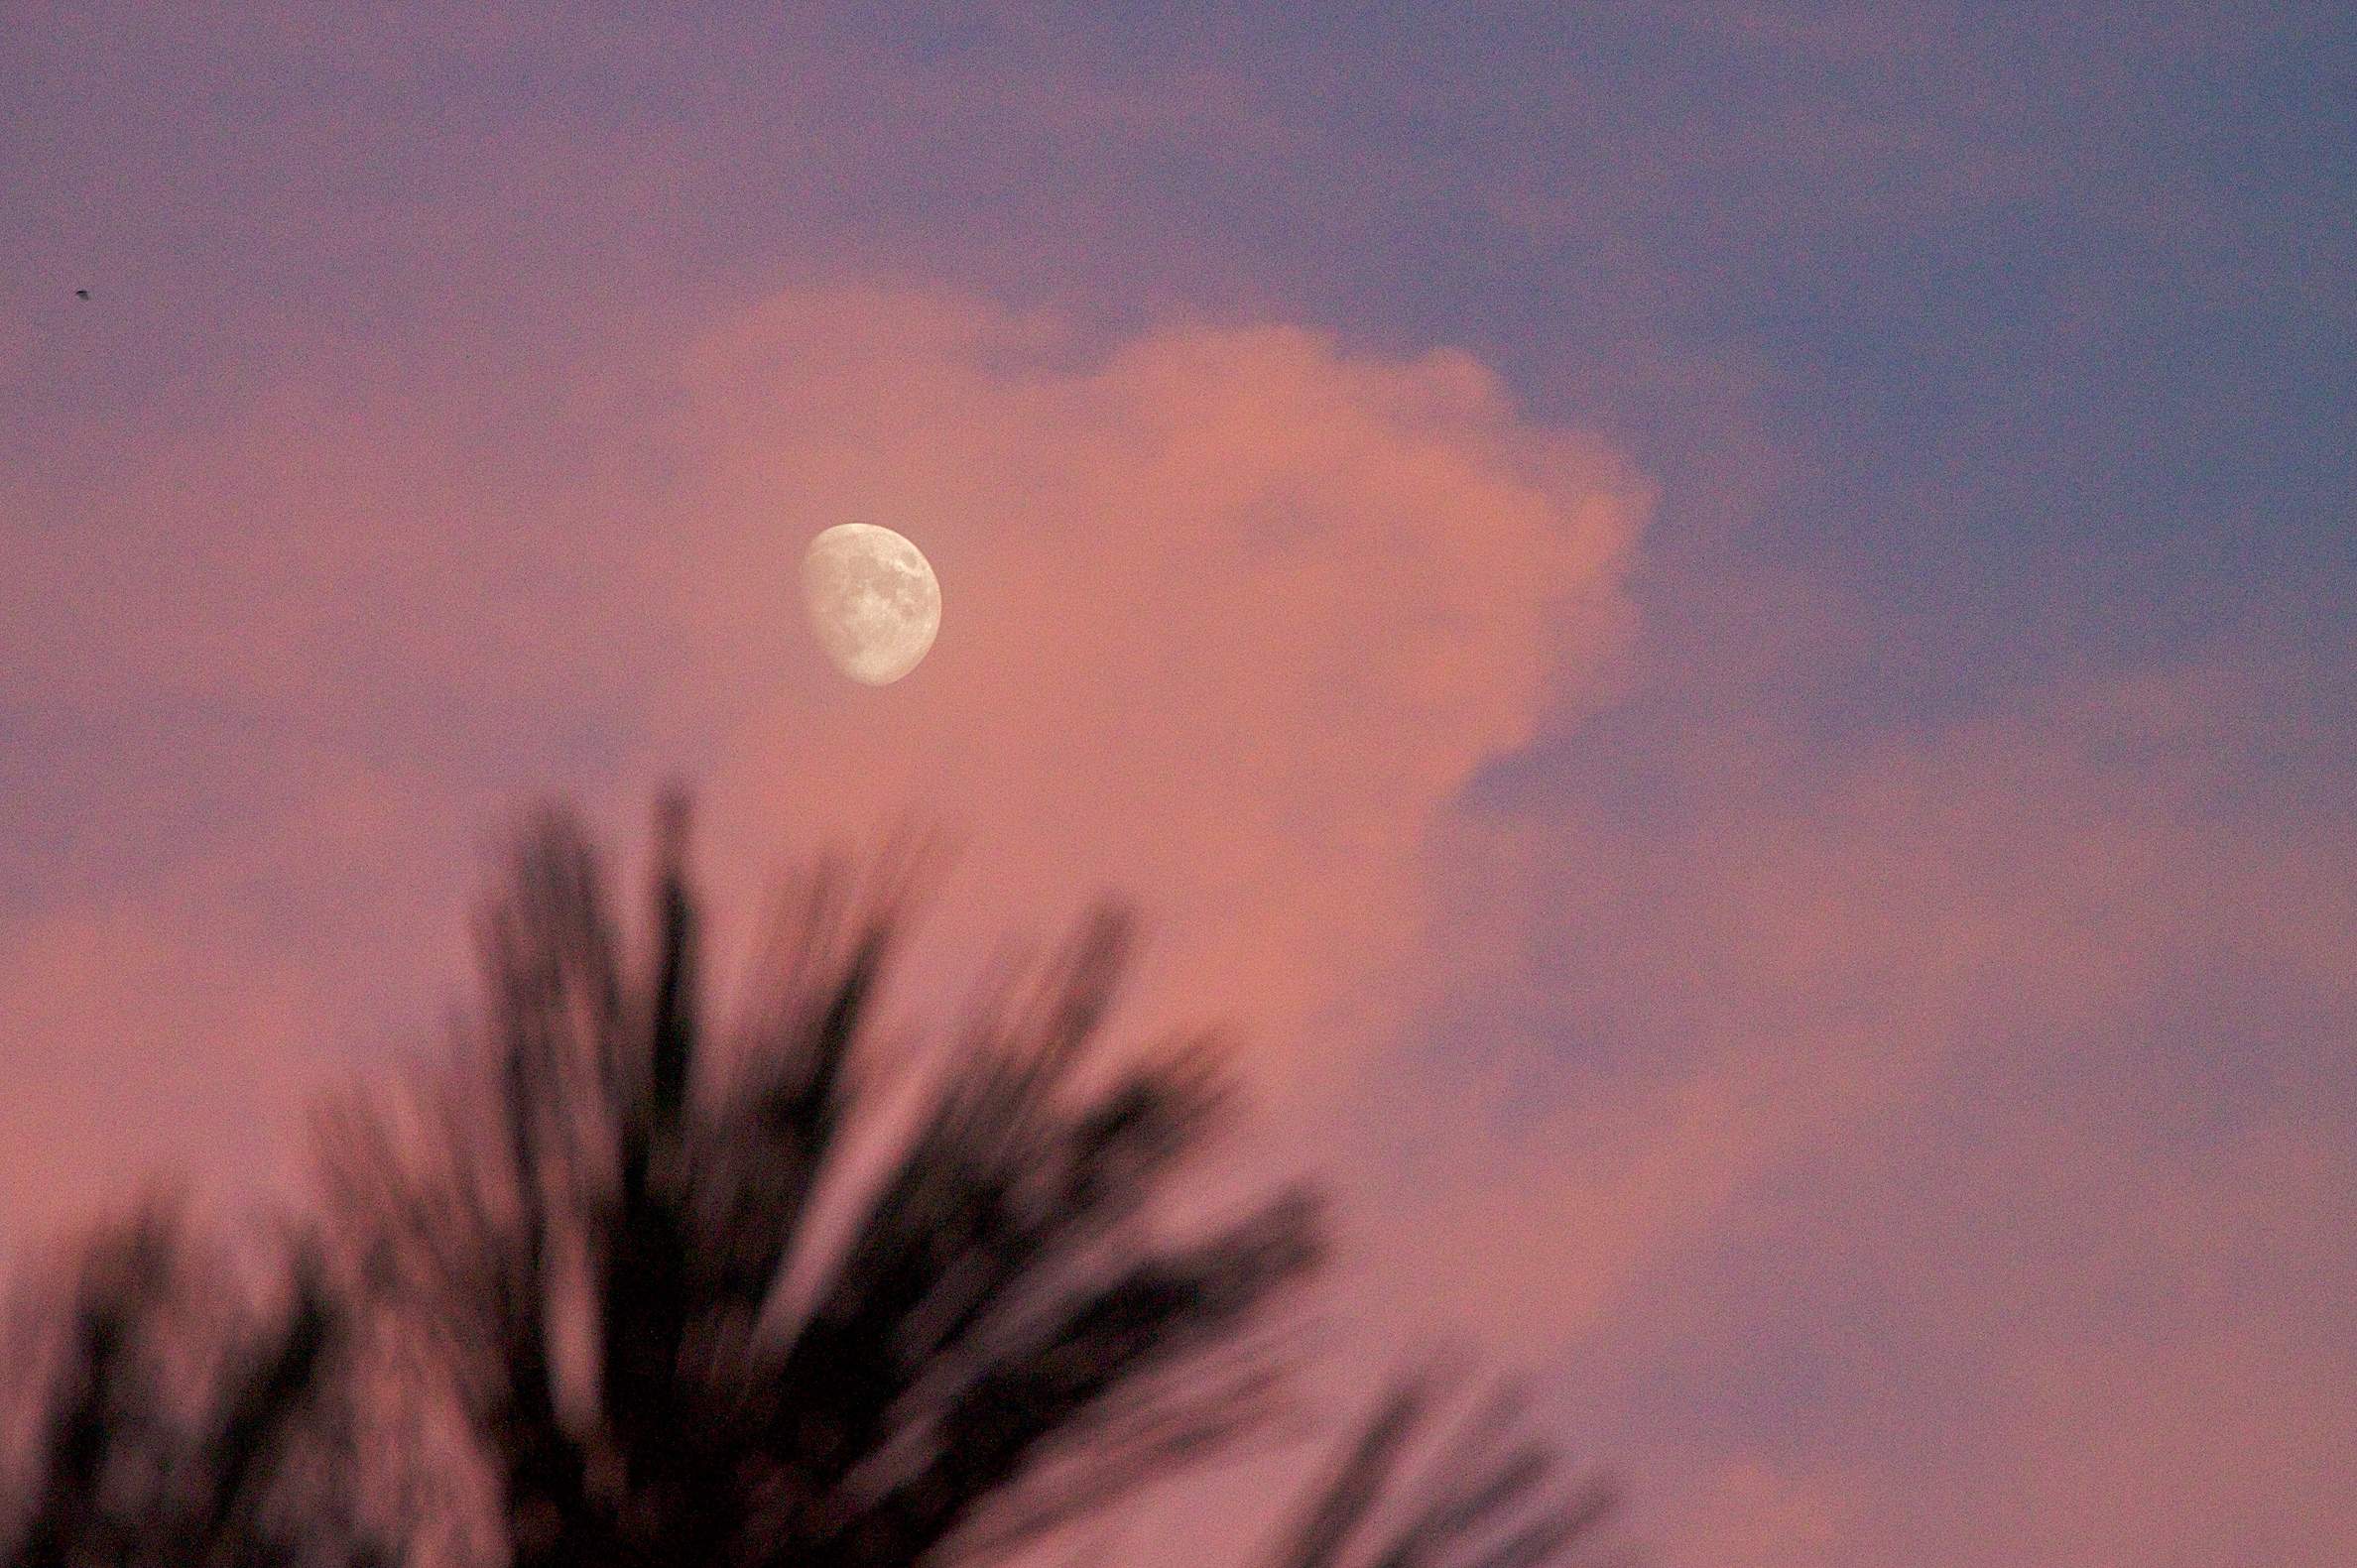
horizon, cloud, sky, sun, sunrise, sunset, sunlight, morning, dawn, atmosphere, dusk, evening, moon, astronomical object, meteorological phenomenon, atmospheric phenomenon, atmosphere of earth